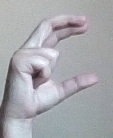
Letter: thal